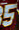
Number: 5